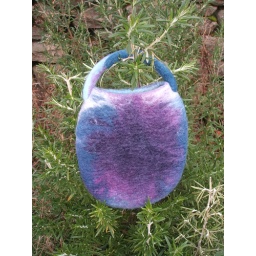
Simple little pod shaped bag in tones of indigo, white and purple with rolled felt handle.